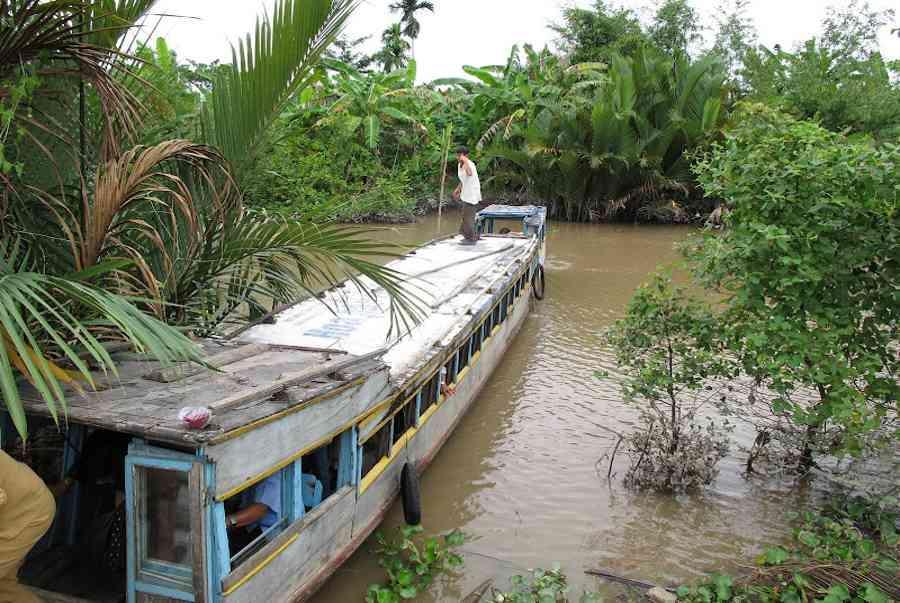
có một chiếc thuyền đang di chuyển ở trên mặt nước